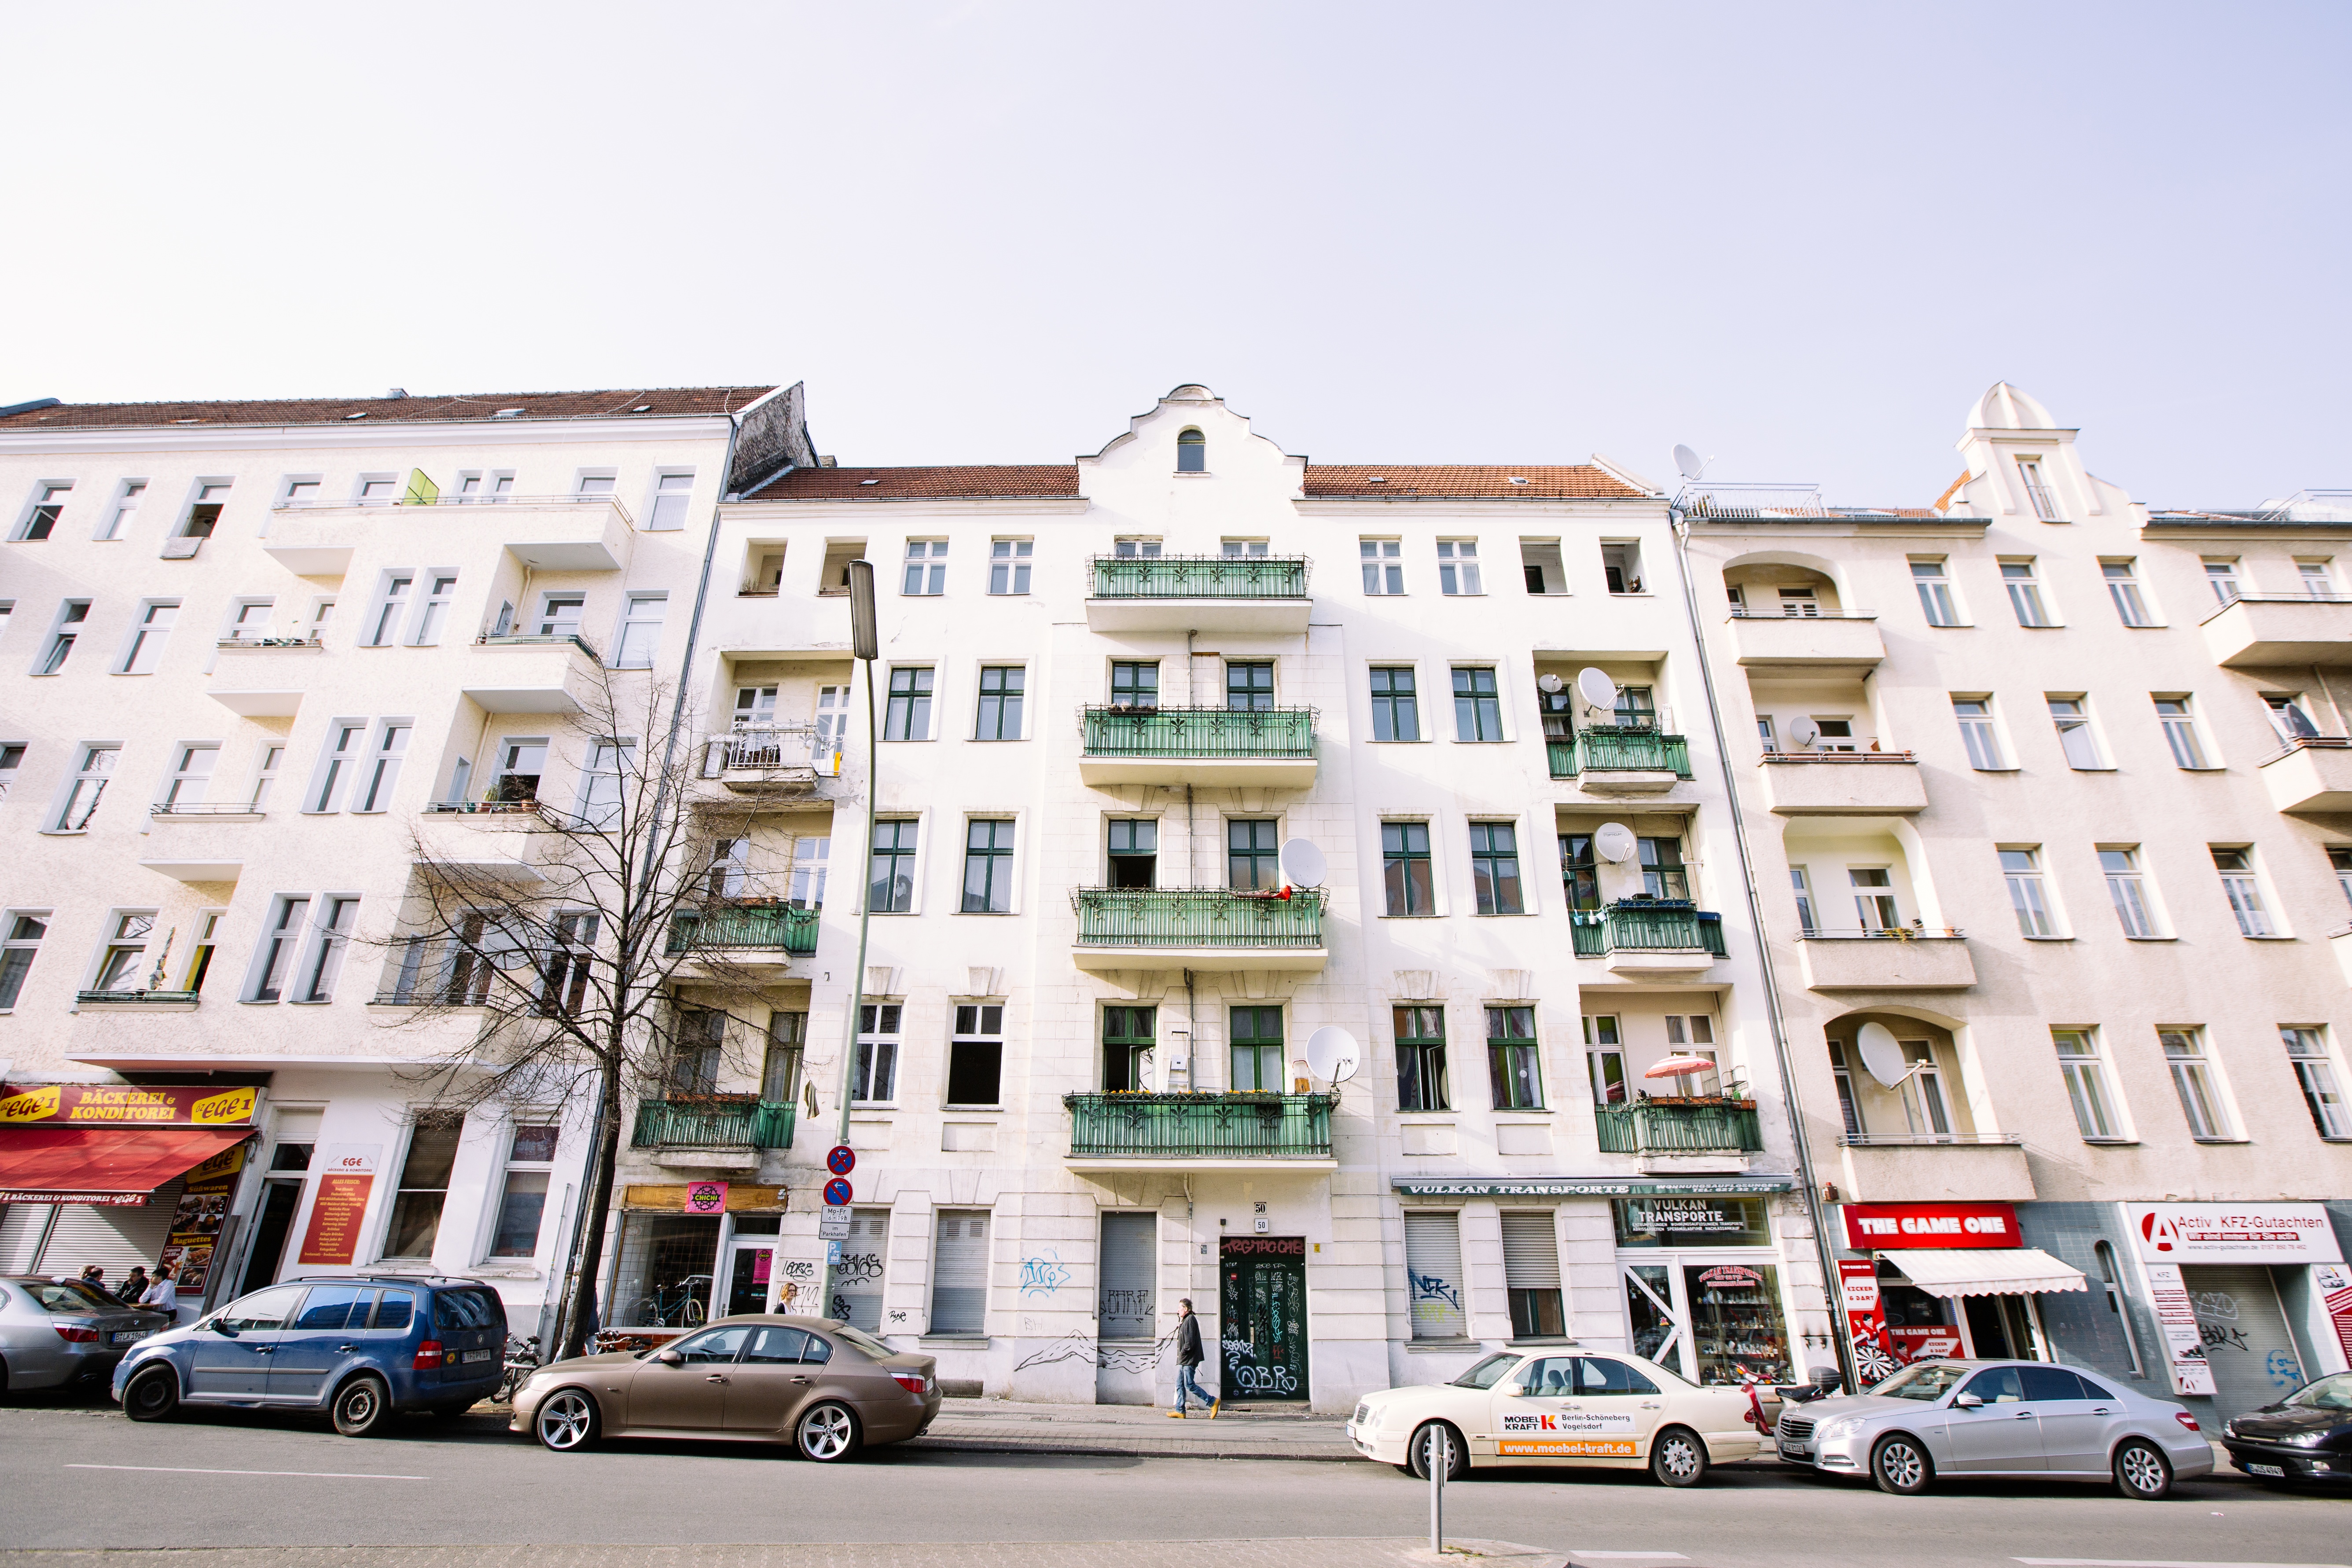
town, city, downtown, plaza, facade, property, apartment, tower block, condominium, neighbourhood, residential area, human settlement